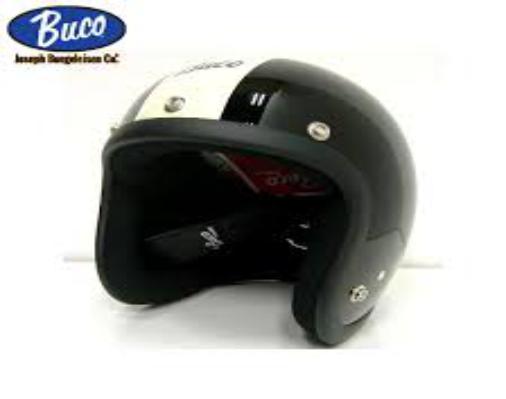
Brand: BUCO
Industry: Clothes